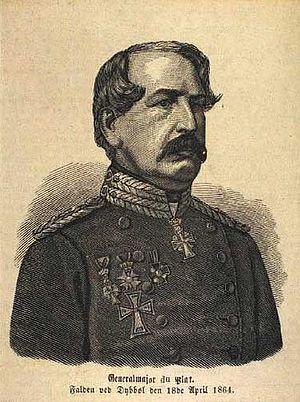
Glode du Plat (1809-1864)
Glode du Plat